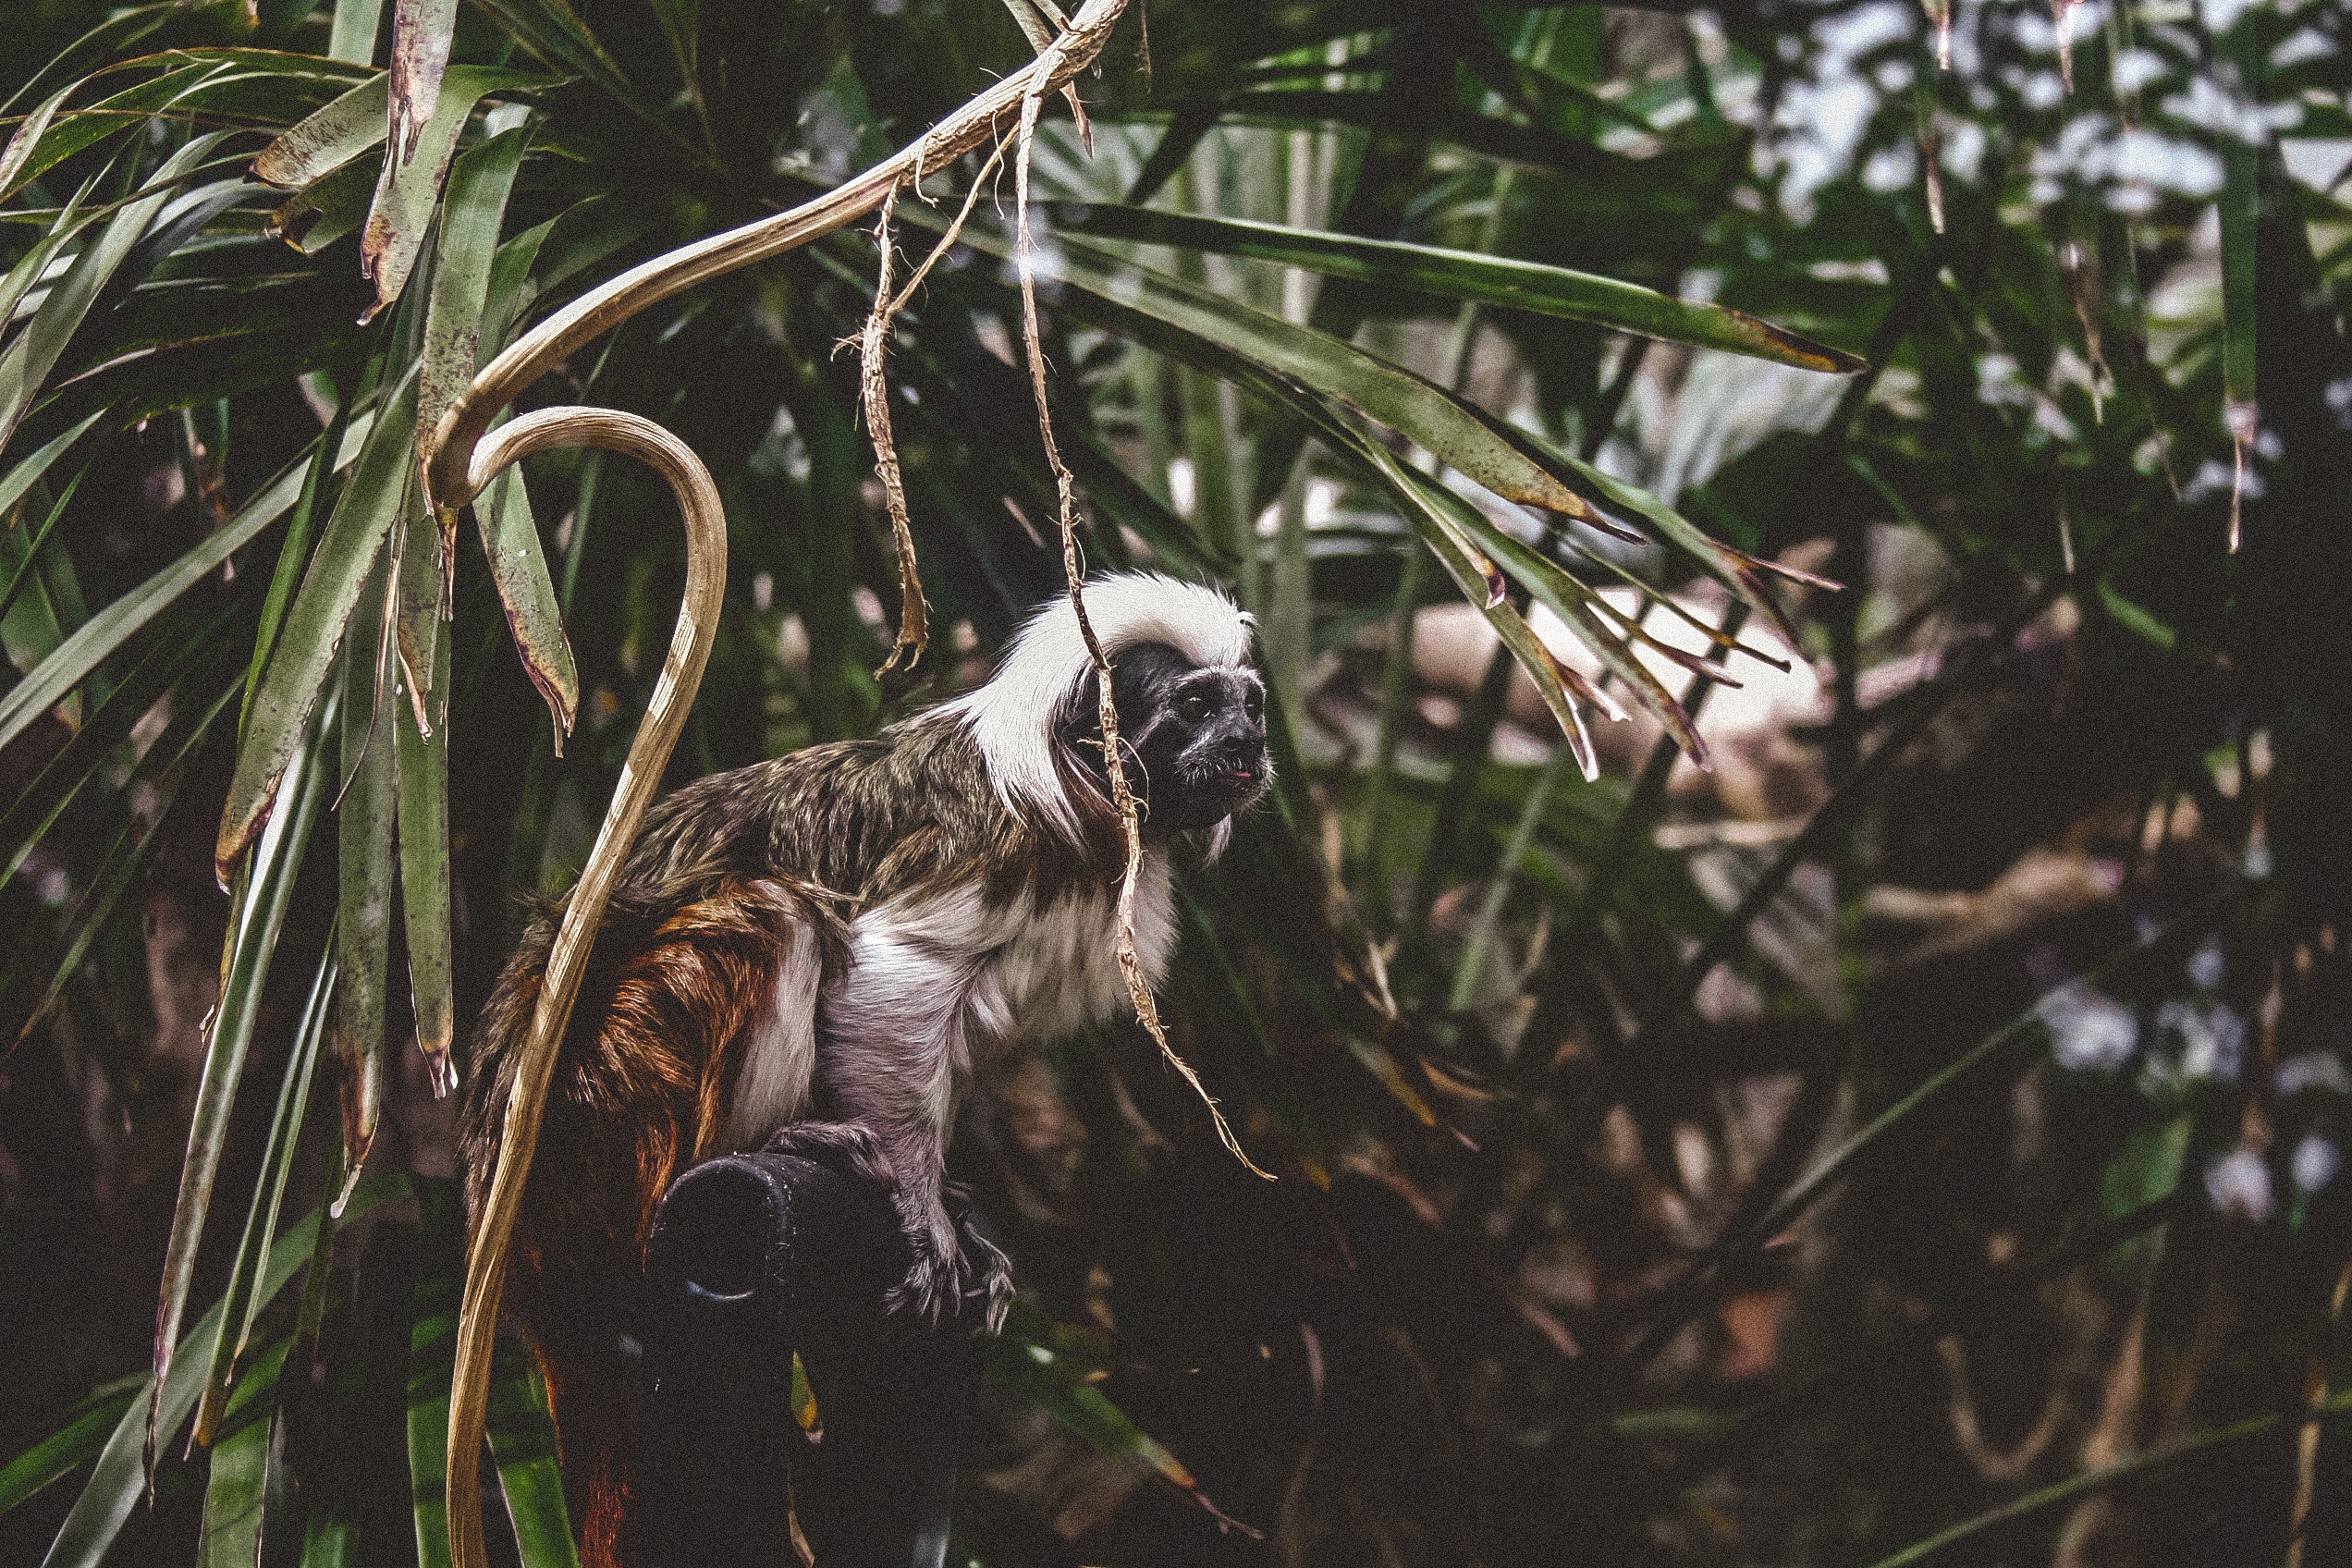
wildlife, tree, bird, branch, bird of prey, plant, owl, organism, forest, jungle, adaptation, beak, primate, zoo